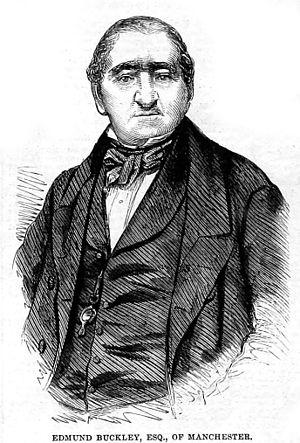
La circonscription de Newcastle-under-Lyme est une circonscription situé dans le Staffordshire et représenté dans la Chambre des Communes du Parlement britannique.